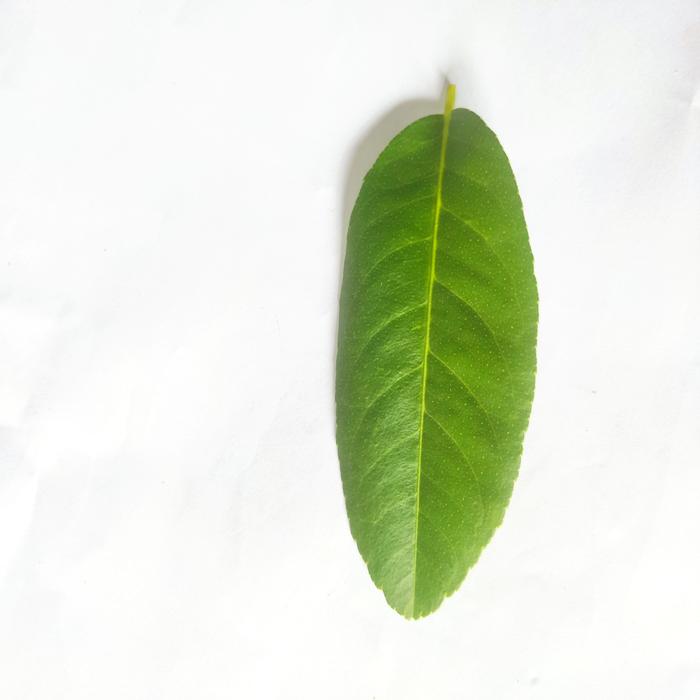
Crop: Lemon
Leaf condition: Healthy_Leaf